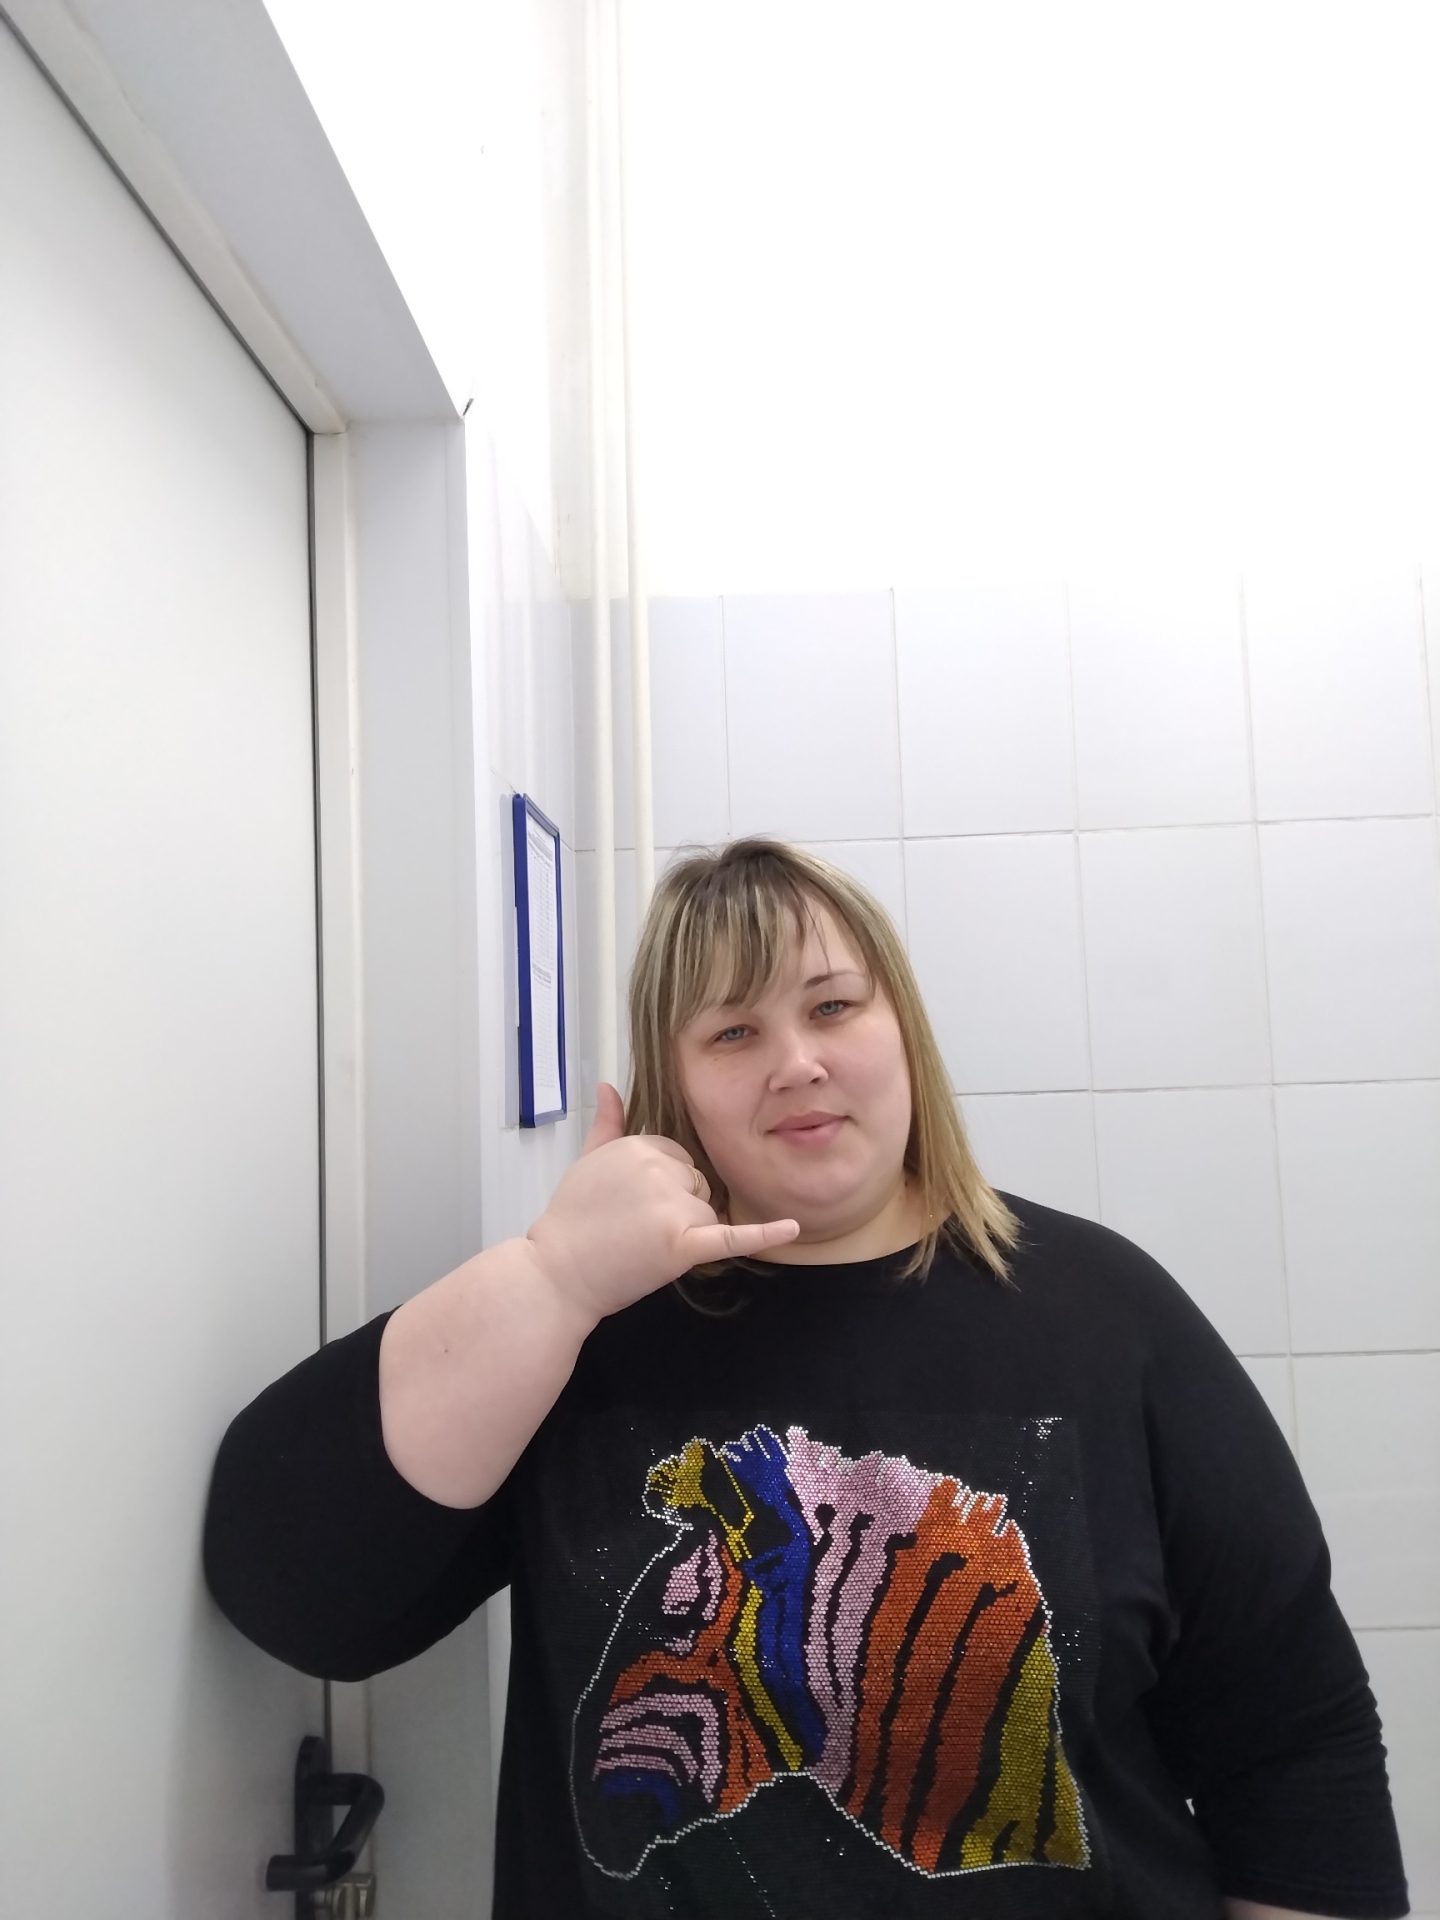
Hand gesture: call